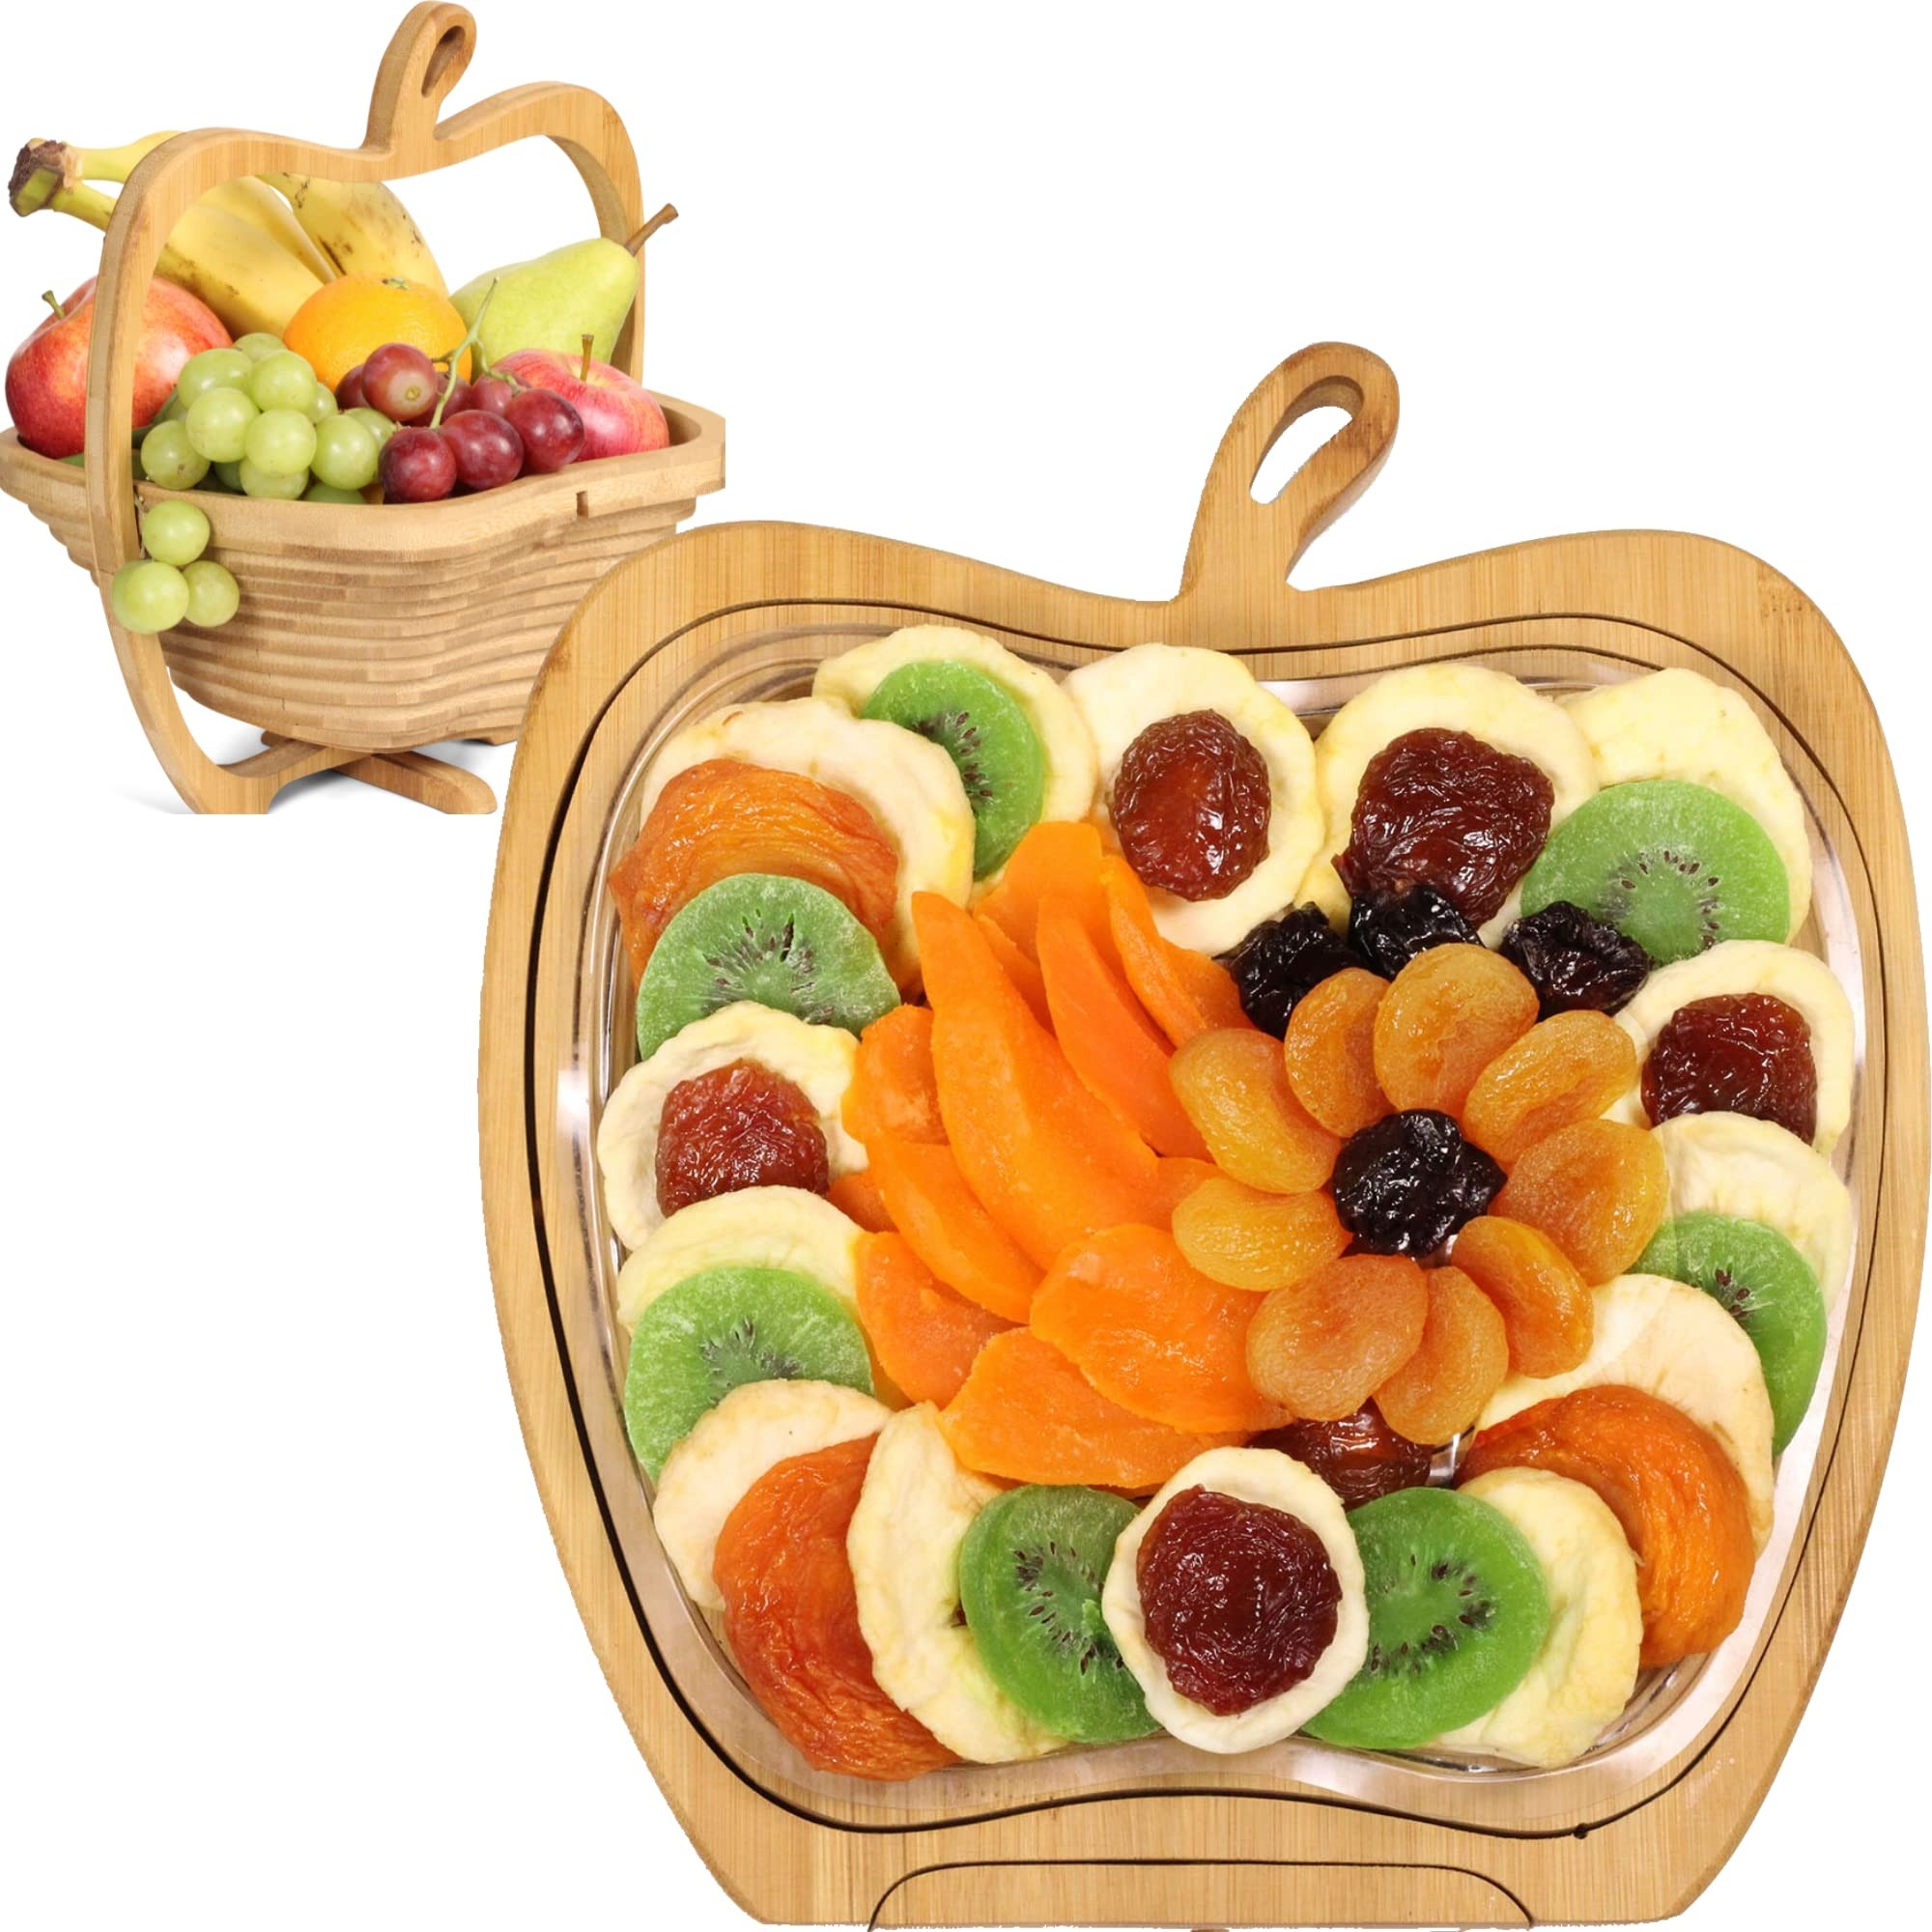
Item Name: Gift Basket Dried Fruit by It's Delish – 3 in 1 Wooden Apple Basket - Healthy Gourmet Snack Box - Variety Snacks - Holiday Food Gifts for Mom, Dad, Women Men Families Birthday Sympathy Corporate Baskets
Bullet Point 1: 🎁 THE PERFECT GIFT: So unique yet awesome for every occasion and holidays, including Thank You gift, Valentines Day love, Sympathy & Get well wishes, and one for your own dinner table!
Bullet Point 2: 🎁 CLASSY PRESENTATION: 3 in 1 Bonus: Fruit, plus wooden trivet tray, then after you enjoy the fruit open the bamboo wood tray to become a beautiful fruit bowl basket for your table or counter centerpiece decor!
Bullet Point 3: 🎁 HEALTHY FRUIT ASSORTMENT: 20 OZ (Thats 1.25 pounds) of dried fruit: Apple rings, California Peaches, Kiwi, Prunes, Plums, Mango. High in vitamins, minerals, and fiber, making it the ideal diet-friendly treat.
Bullet Point 4: 🎁 GET ONE FOR EVERYONE YOU KNOW: Check the box "This is a gift" and if possible add a message to the recipient, they will know and appreciate that you sent it
Bullet Point 5: 🎁 VEGAN & KOSHER: These beautiful edible arrangements of fruits are strictly Kosher OU Parve, dairy-free, nut-free, and vegan-friendly. NOTE: ACTUALL FRUIT SETUP MAY VARY. ENJOY!
Product Description: <p></p><b>Apple Shaped Wood Fruit Basket - Gourmet Gift Box with Dried Fruit</b> <p></p>Our dry fruit gift basket with edible arrangements is your perfect choice for family gift baskets or Christmas gift baskets for families. Whether you're looking for presents for women or cooperate gifts this candied apple kit is the perfect holiday gift idea and will make for a unique holiday gift basket. <p></p>Needs unique gift ideas? This bamboo wood apple shape gift is used as a trivet or tray, which comes filled with fresh dried fruit, and can then be opened and expanded into a beautiful decorative fruit bowl basket for the dining room or kitchen table or counter space, to keep your memories alive for a long time to come! The included dry fruits are Apples rings, California Peaches, Kiwi, Prunes, Plums, and Mango, which make for a healthy and vegan kosher gift. <p></p>Send this special gift to everyone you know and they"ll be so thankful for the delicious and long lasting gift. Get one for mom and dad, special couple, get well and sympathy wishes, birthday and anniversary gift basket. <p></p><b>About It's Delish!</b> <p></p>It's Delish was established in 1992 and is located in North Hollywood, California. It's Delish is a food manufacturer and distributor who produces over 500 gourmet food products including licorice, sour belts, taffies, caramels, Jordan almonds, chocolates, nuts, fruits, trail mixes, spices, and the spice blends. It's Delish also produces organics and all natural products. We give you the opportunity to order from the factory direct!<p></p>It’s Delish! prides itself on the four pillars that are at the foundation of everything we do.<p></p>Innovation Quality Value Service
Value: 1.0
Unit: Count

Price: 46.99